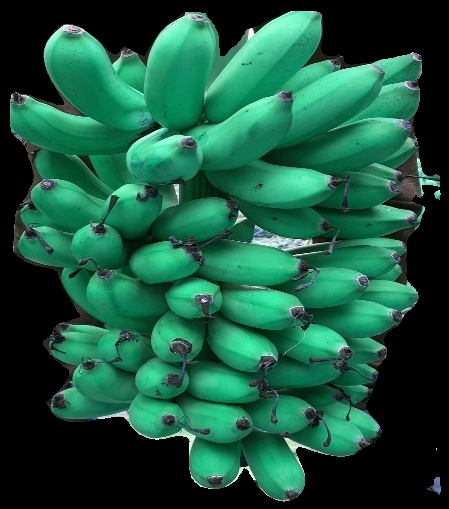
Variety: rasbale
Grade: grade1